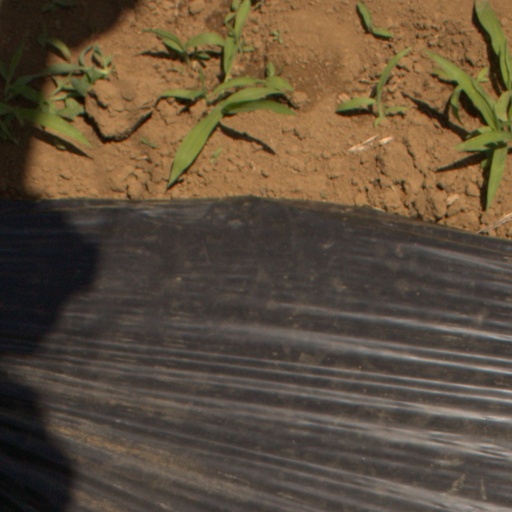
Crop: Jerusalem artichoke